Oak Bay Marina

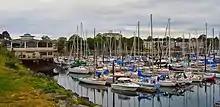
Oak Bay Marina

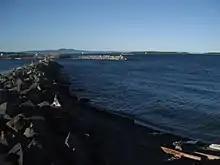
Oak Bay Breakwater

The Oak Bay Marina is located in South Oak Bay, adjacent to the city of Victoria, British Columbia, Canada. Built on Turkey Head Point, the Oak Bay Marina is operated by The Oak Bay Marine Group. It is home to a fuel dock, gift shop, coffee shop and restaurant as well as some private and community organisations: C-Tow Victoria (Greater Victoria Marine Assistance Ltd), Gartside Marine boat repairs (equipped with one railway boat lift located near the front Oak Bay Marina), Vela Yacht Sales, Oak Bay Sailing School, 12th Garry Oak Sea Scouts, Oak Bay Sea Rescue RCM-SAR Station #33, and the Oak Bay Recreation sailing program.